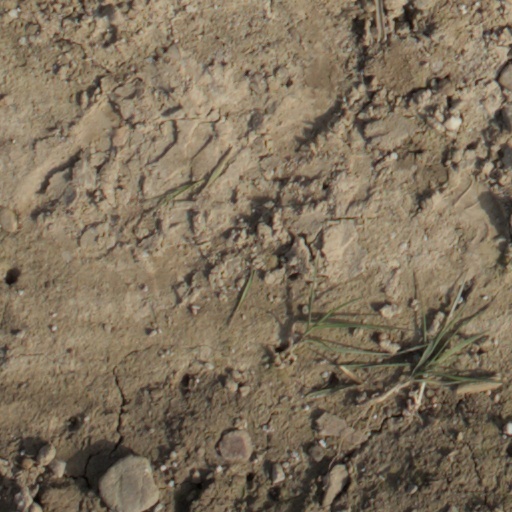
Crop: wheat